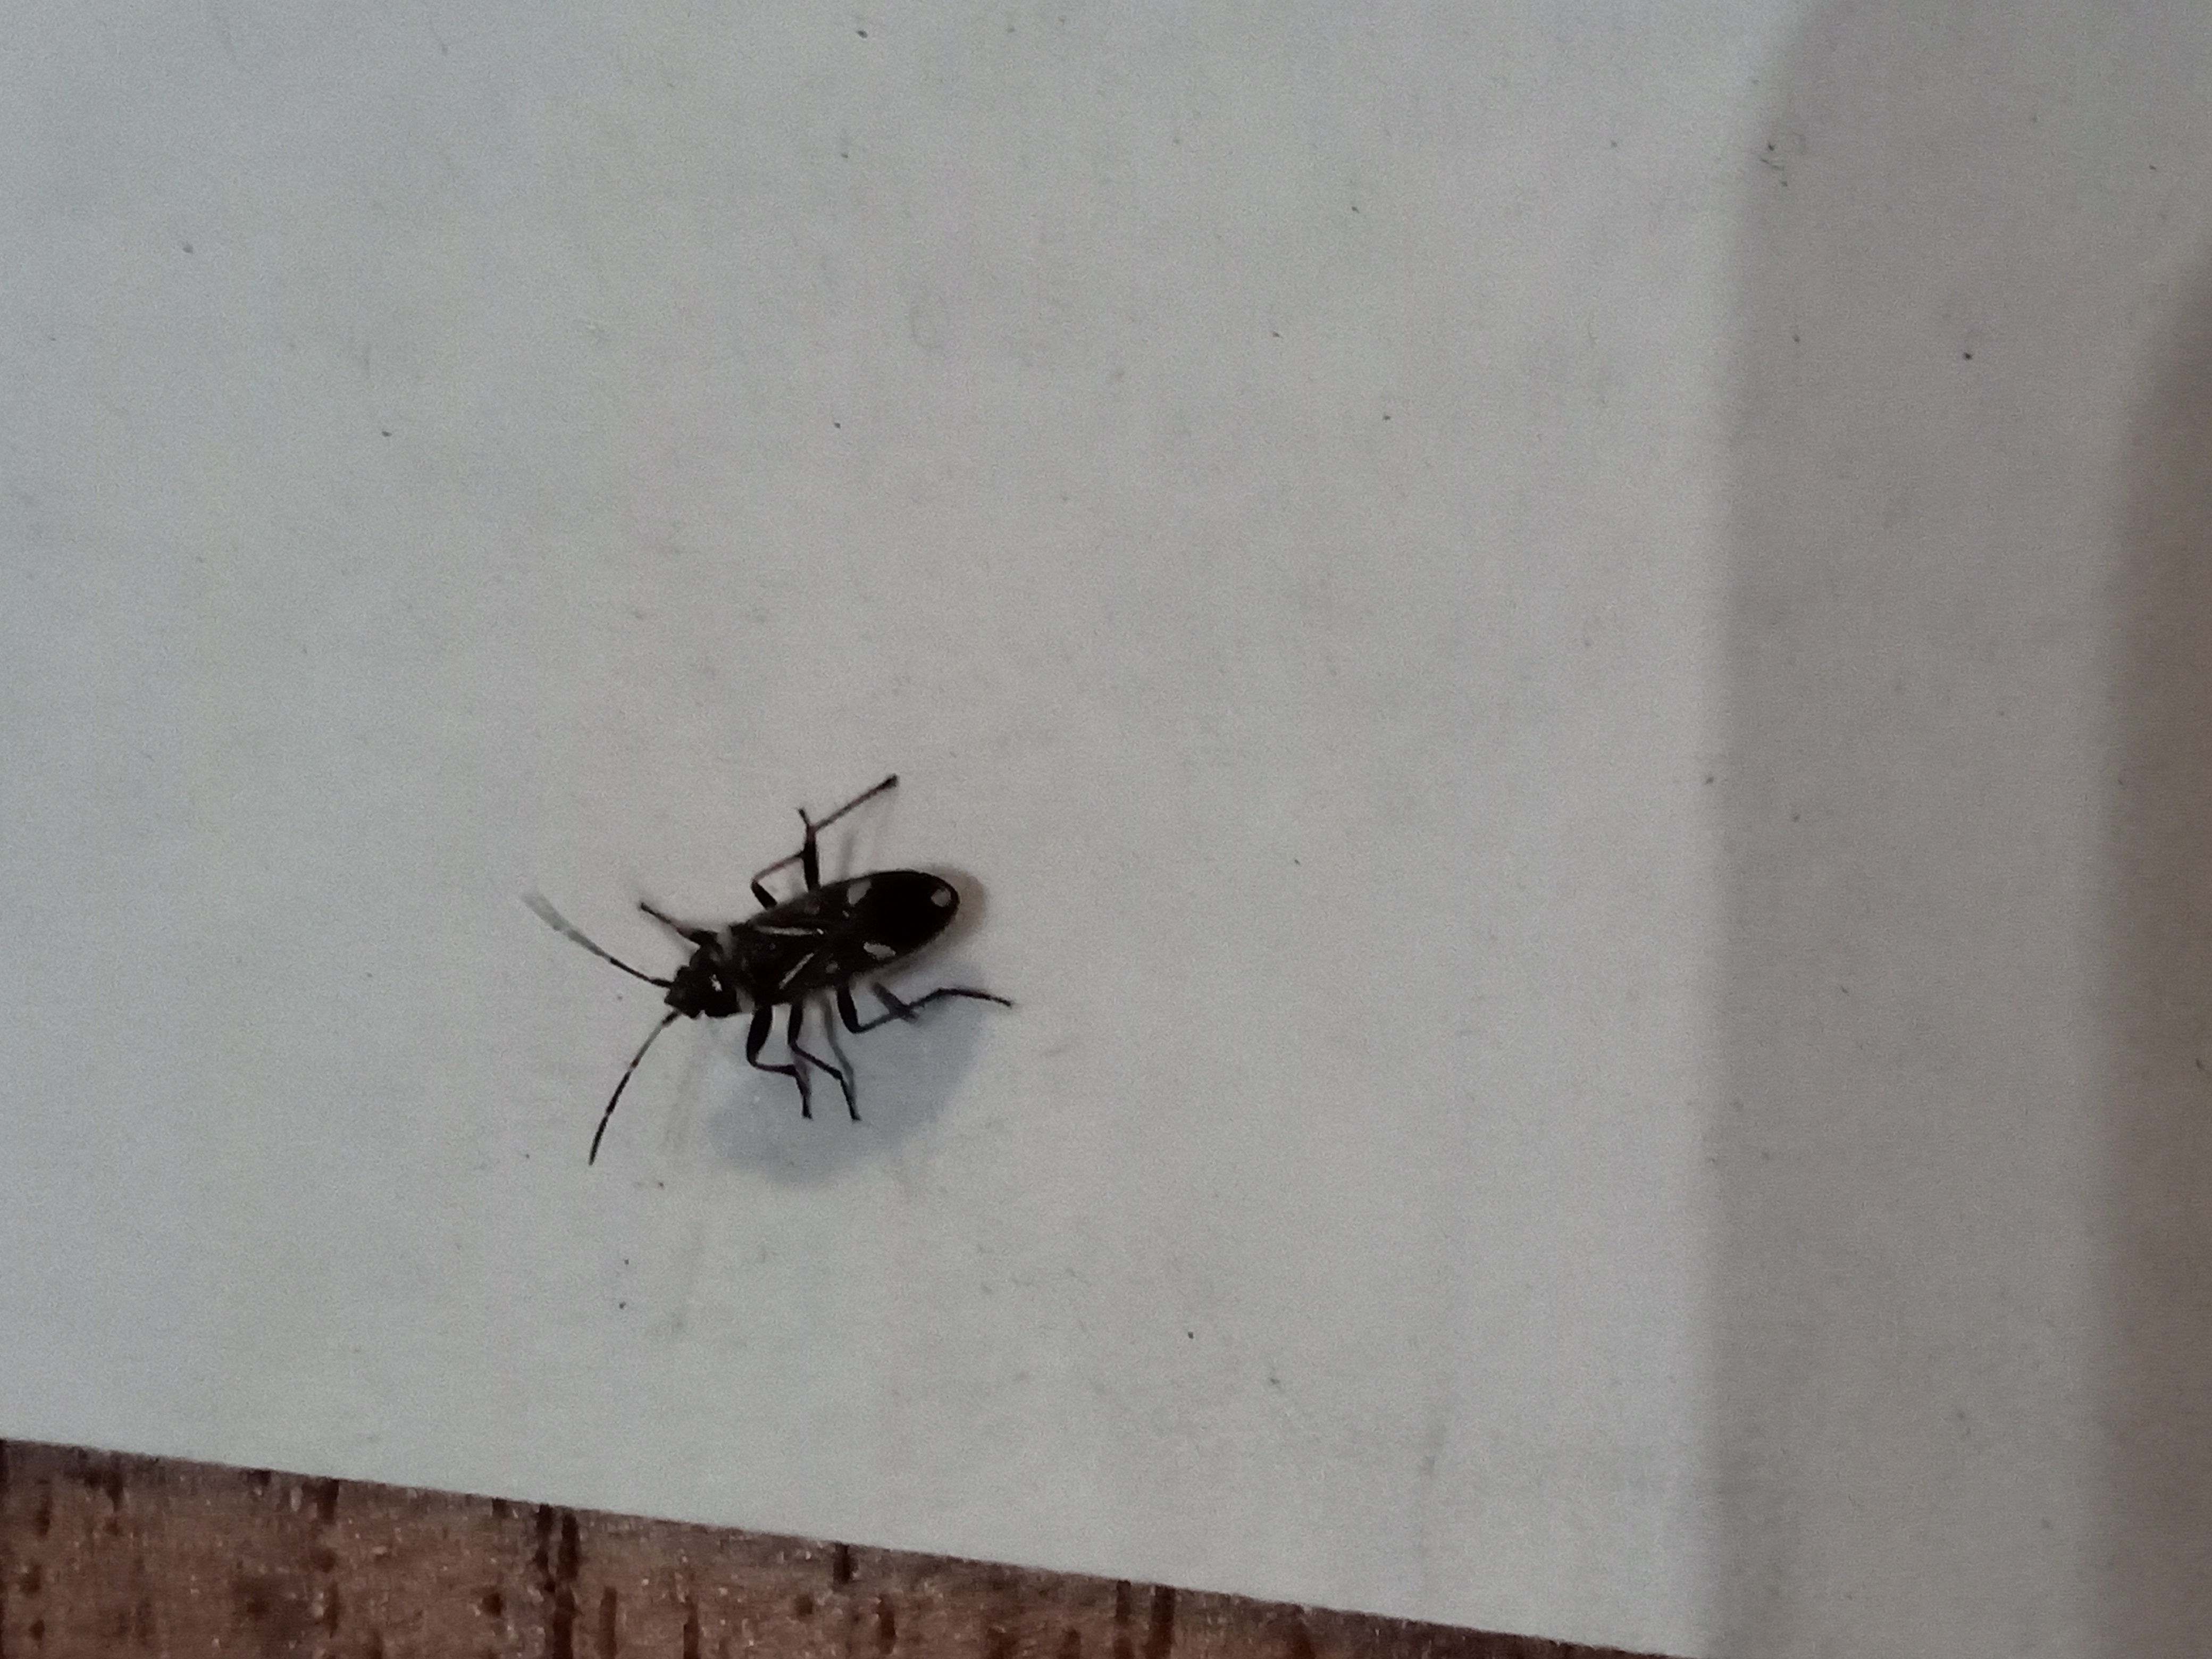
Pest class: non_pest_herbivores